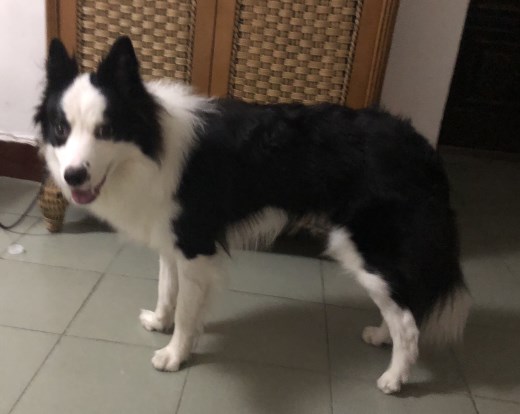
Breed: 2594-n000109-Border_collie